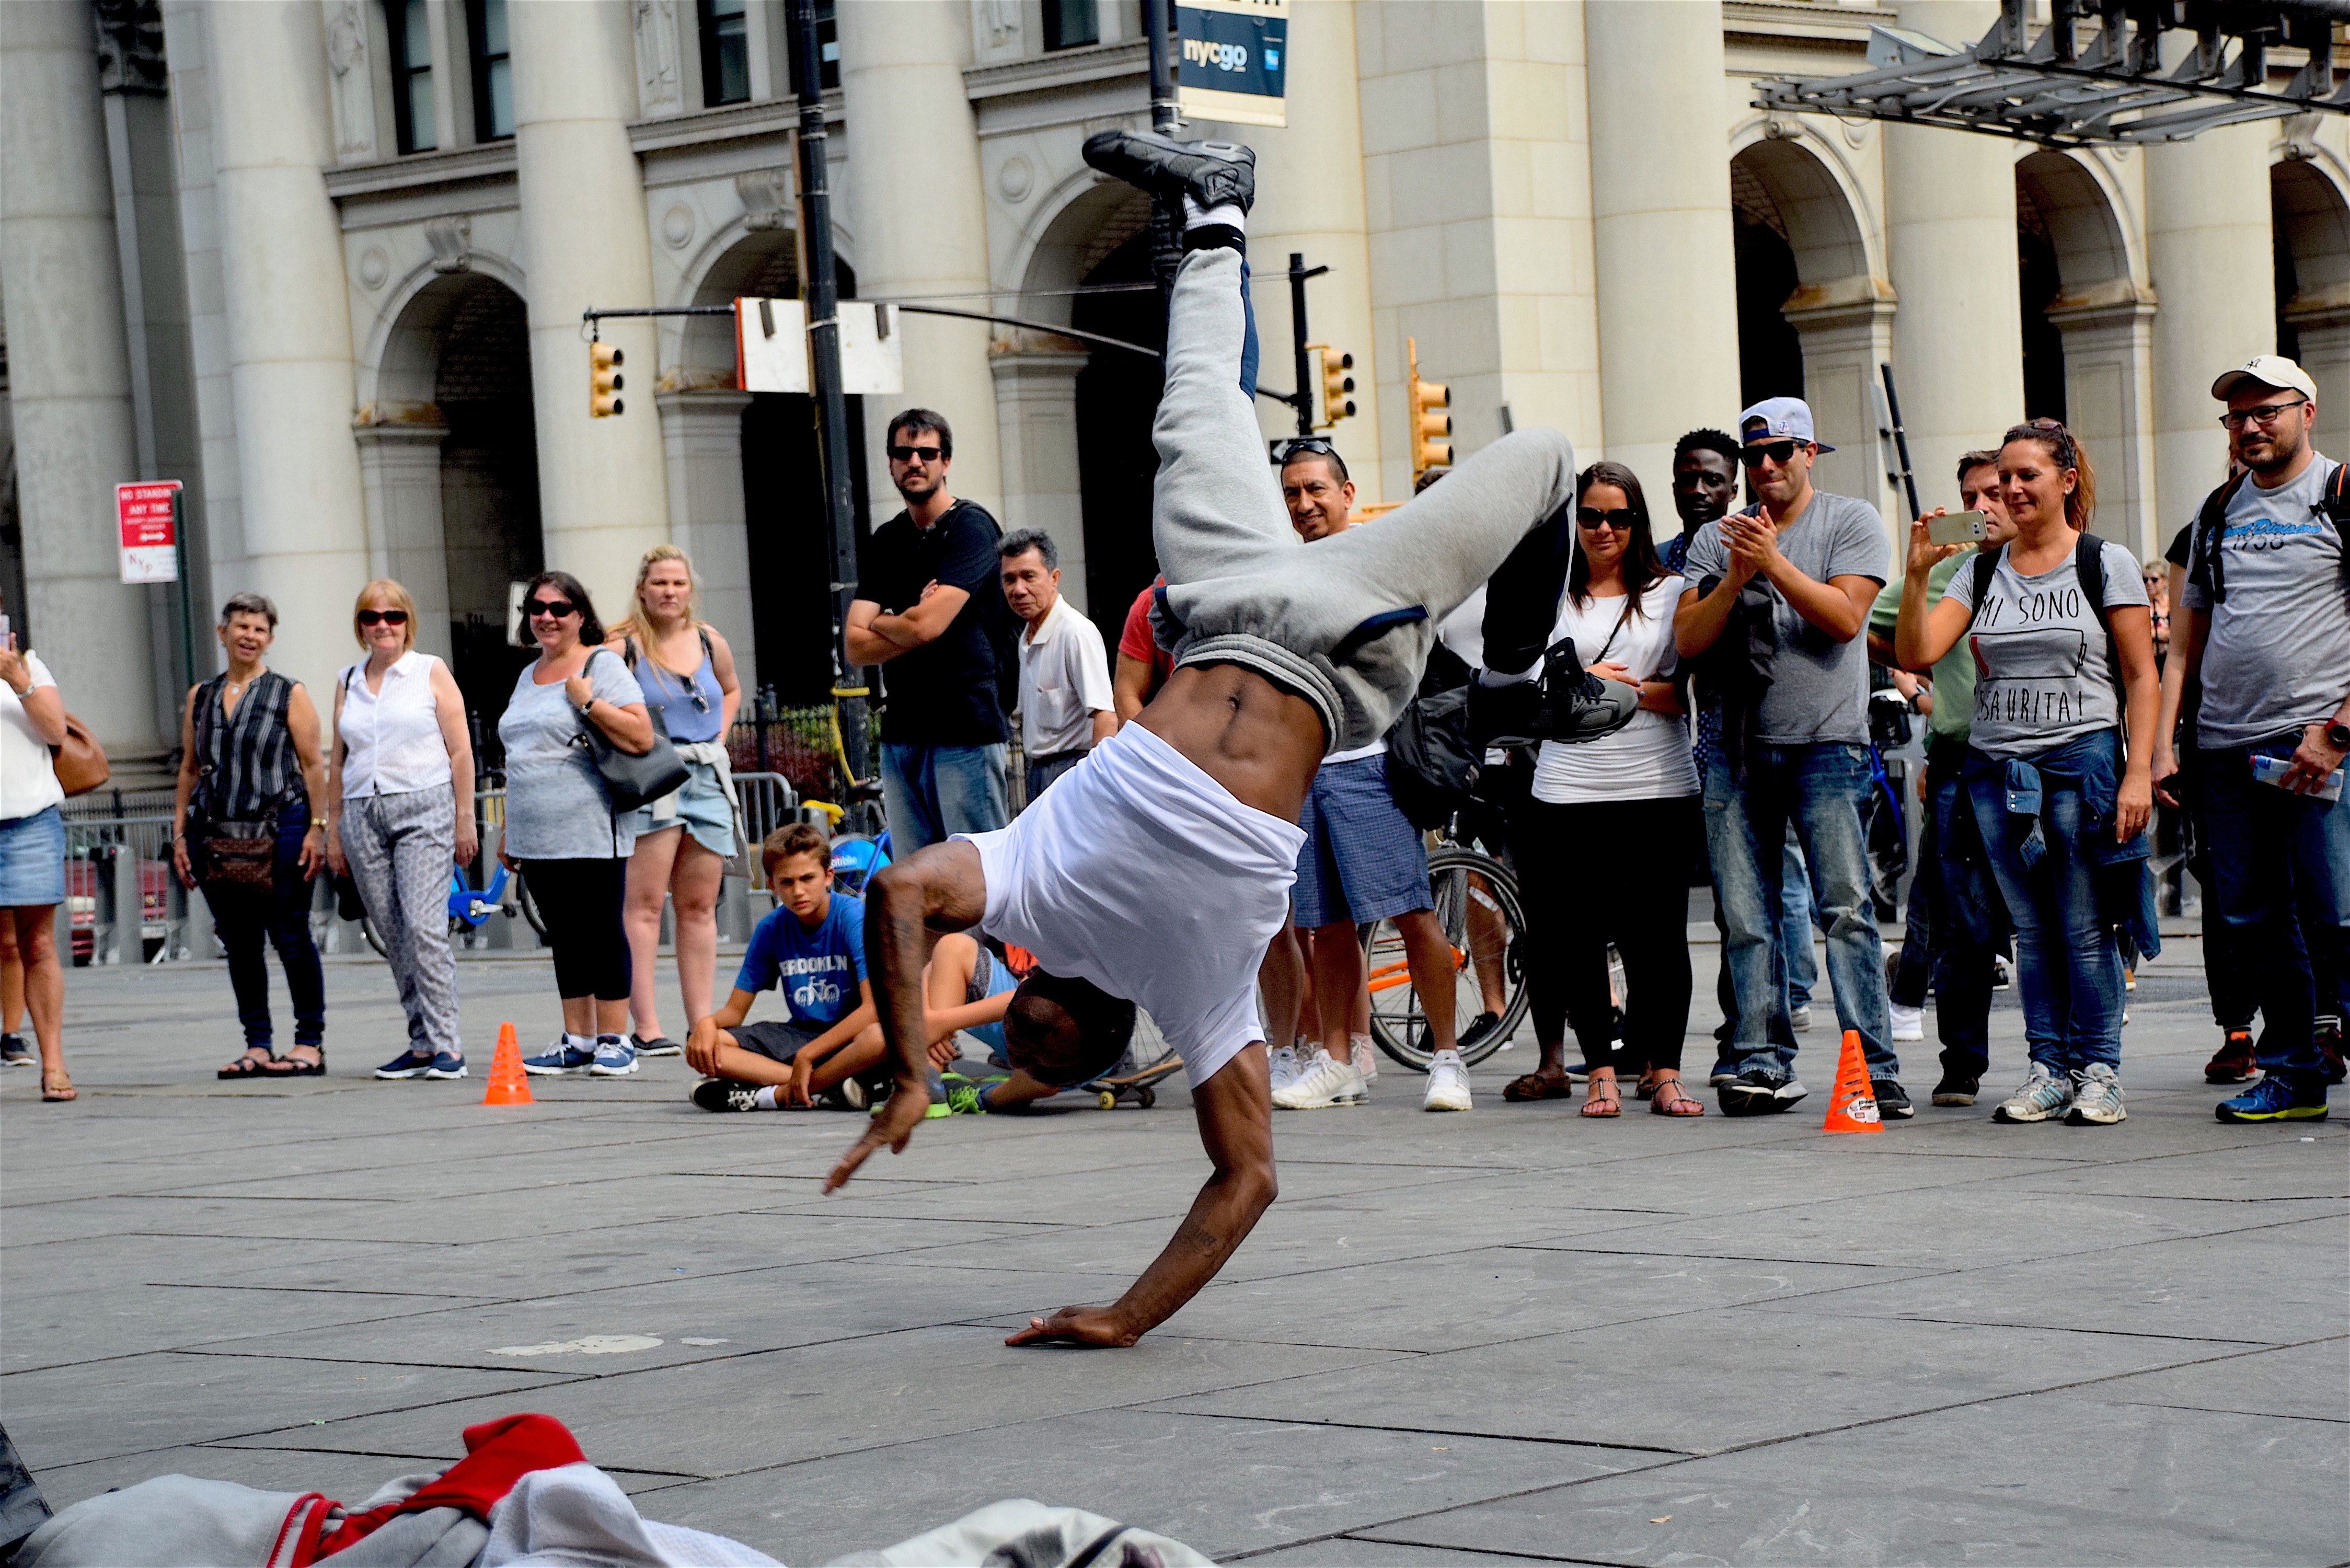
man, outdoor, people, road, street, sidewalk, city, urban, new york city, crowd, downtown, dance, young, black, city street, lifestyle, dancer, festival, fun, sports, new, york, demonstration, adult, african american, urban street, social group, physical fitness